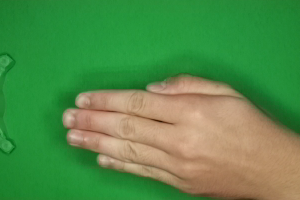
Label: paper